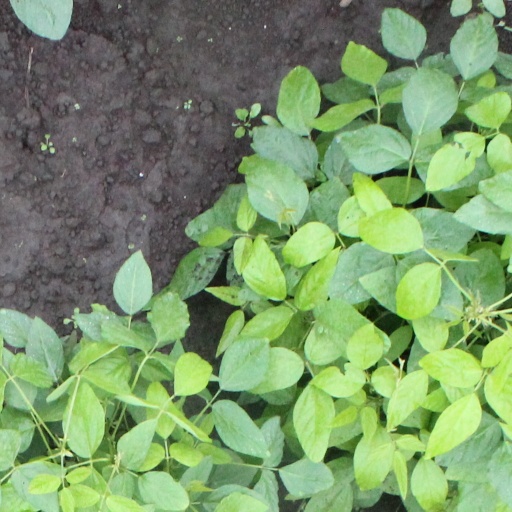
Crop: soybean